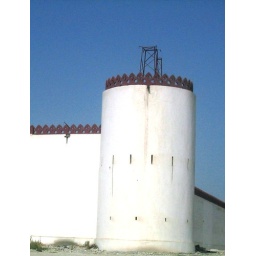
This is a watch tower along the wall around a palace.